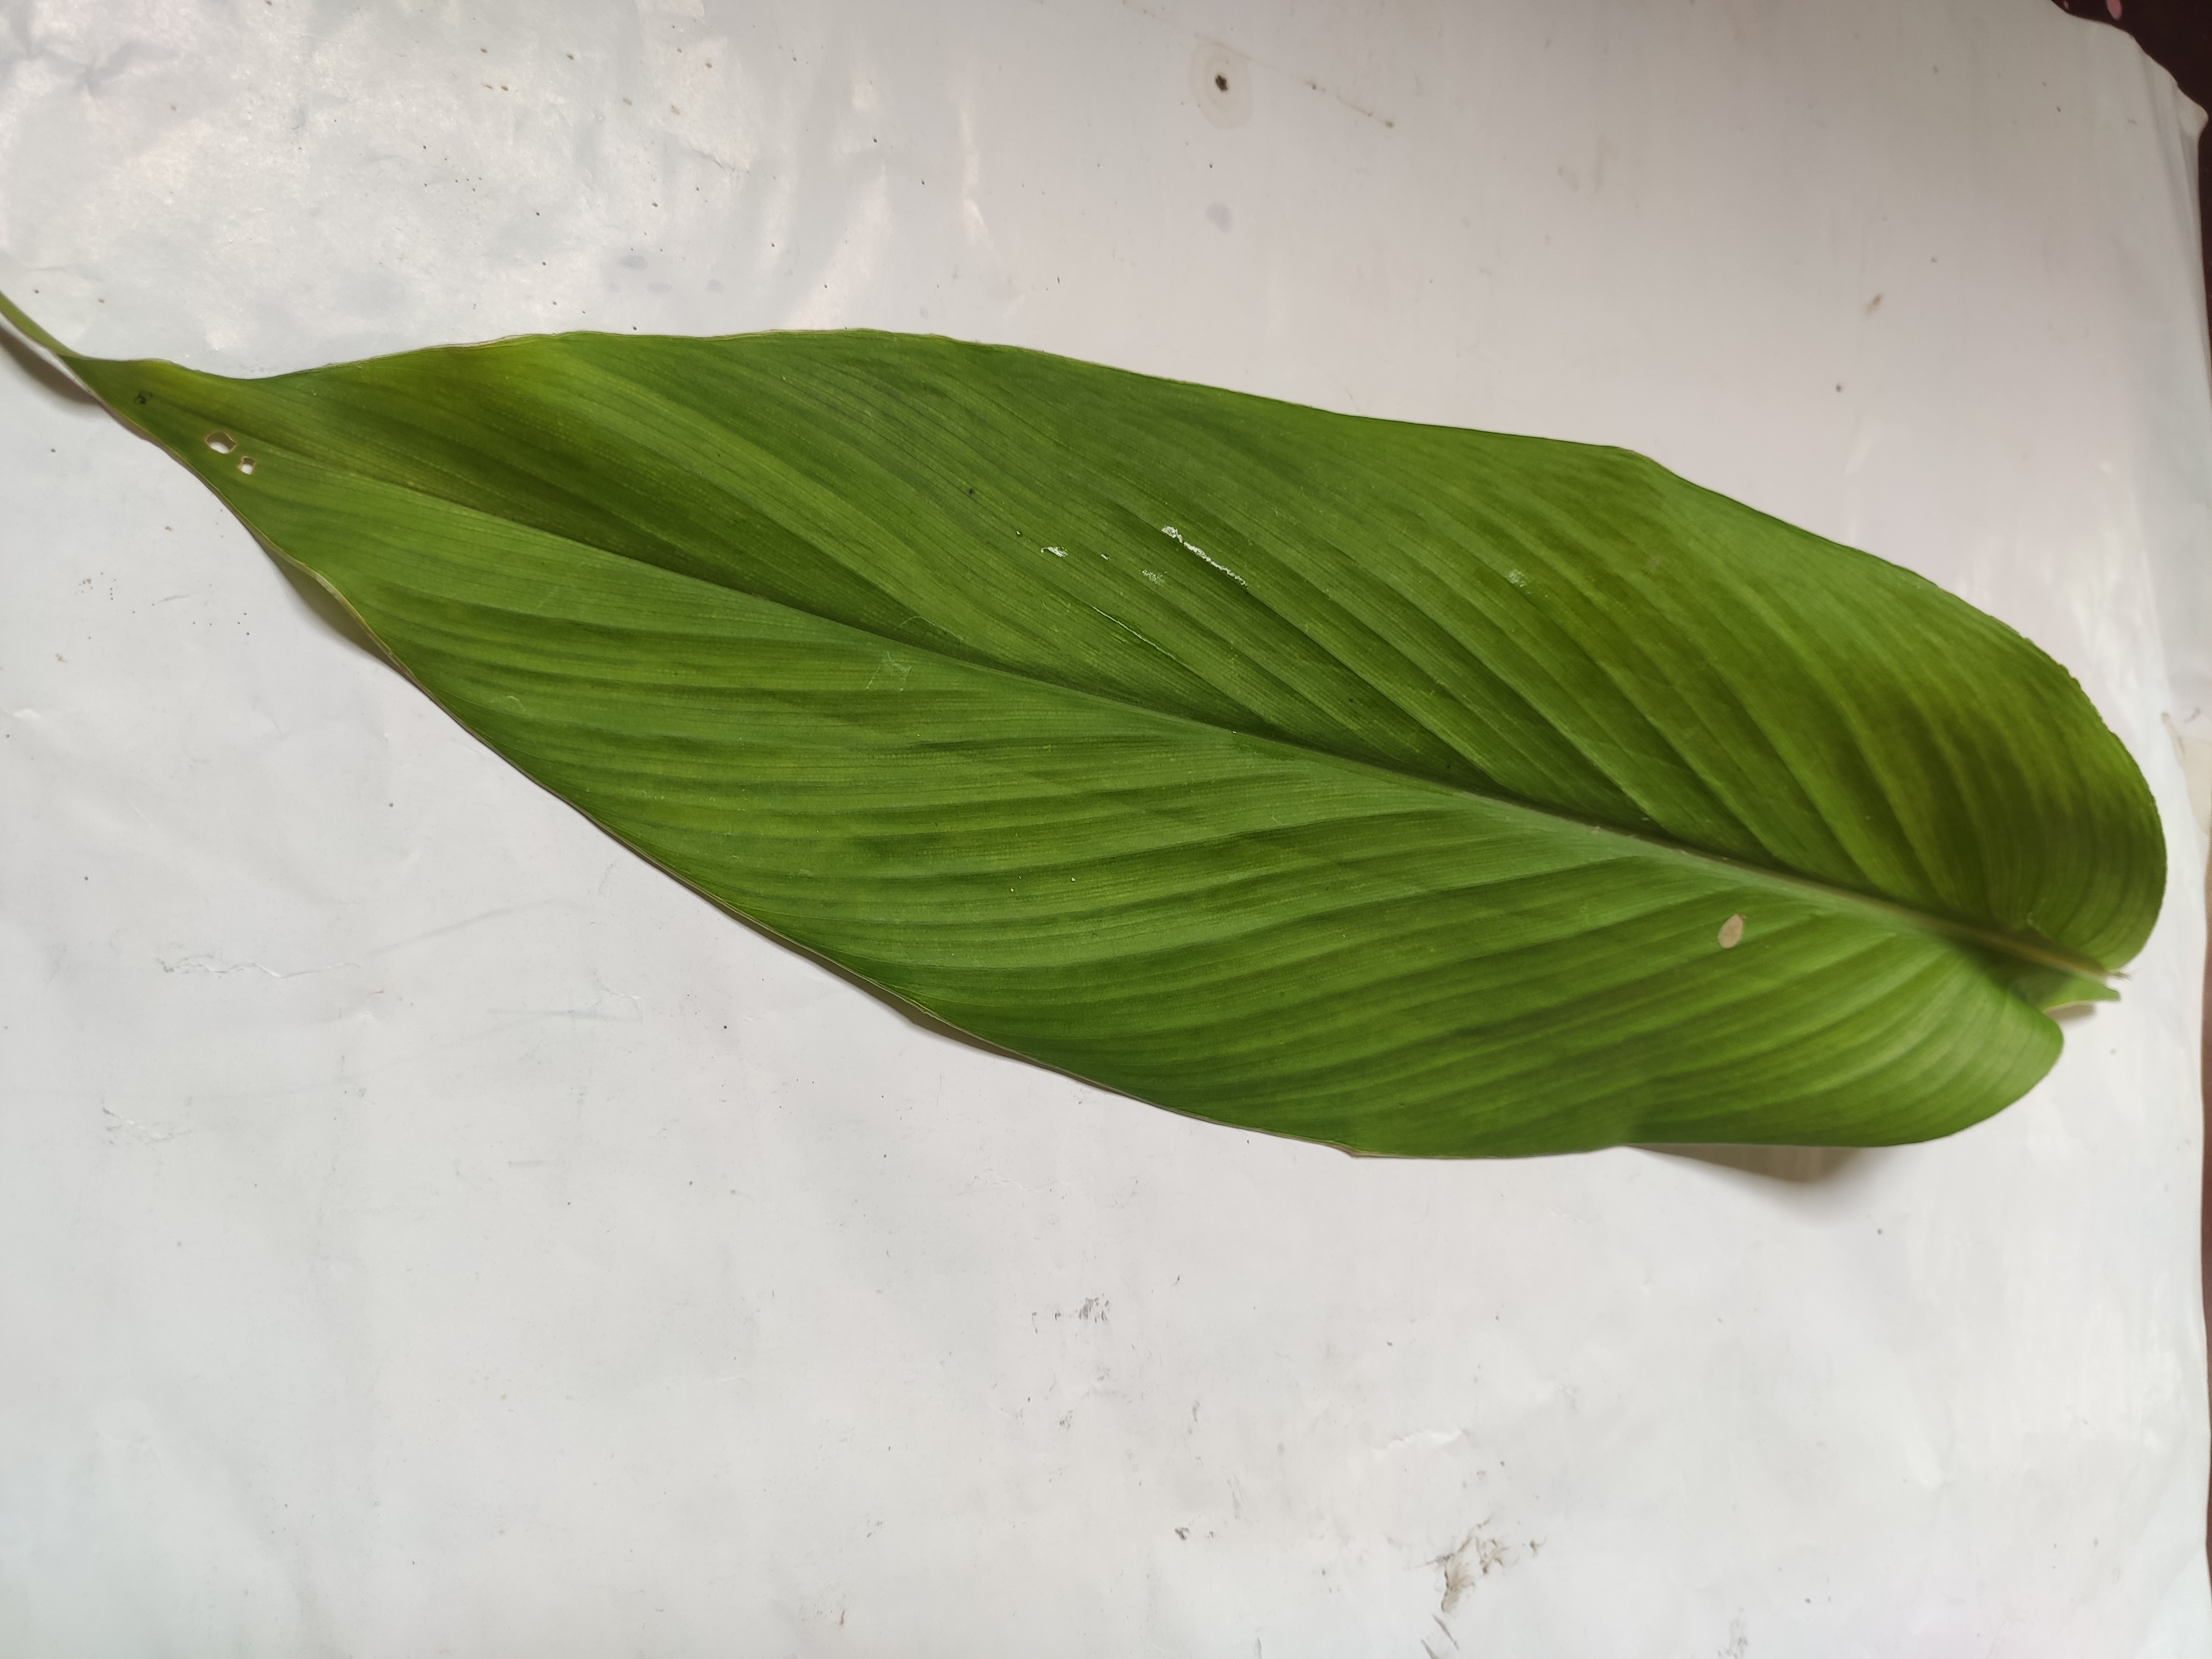
Label: Healthy_Leaf